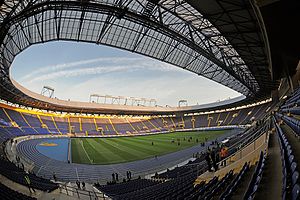
FC Metalist Kharkiv
FC Metalist Kharkiv er en fodboldklub hjemmehørende i den ukrainske by Kharkiv. I 1988 vandt klubben den sovjetiske pokalfinale med 2-0 over Torpedo Moskva. I den ukrainske liga er det endnu ikke blevet til nogen titler. Fem tredjepladser i ligaen er det bedste, heraf 4 år i træk fra 2007 til 2010. En gang er pokalfinalen tabt i 1992.